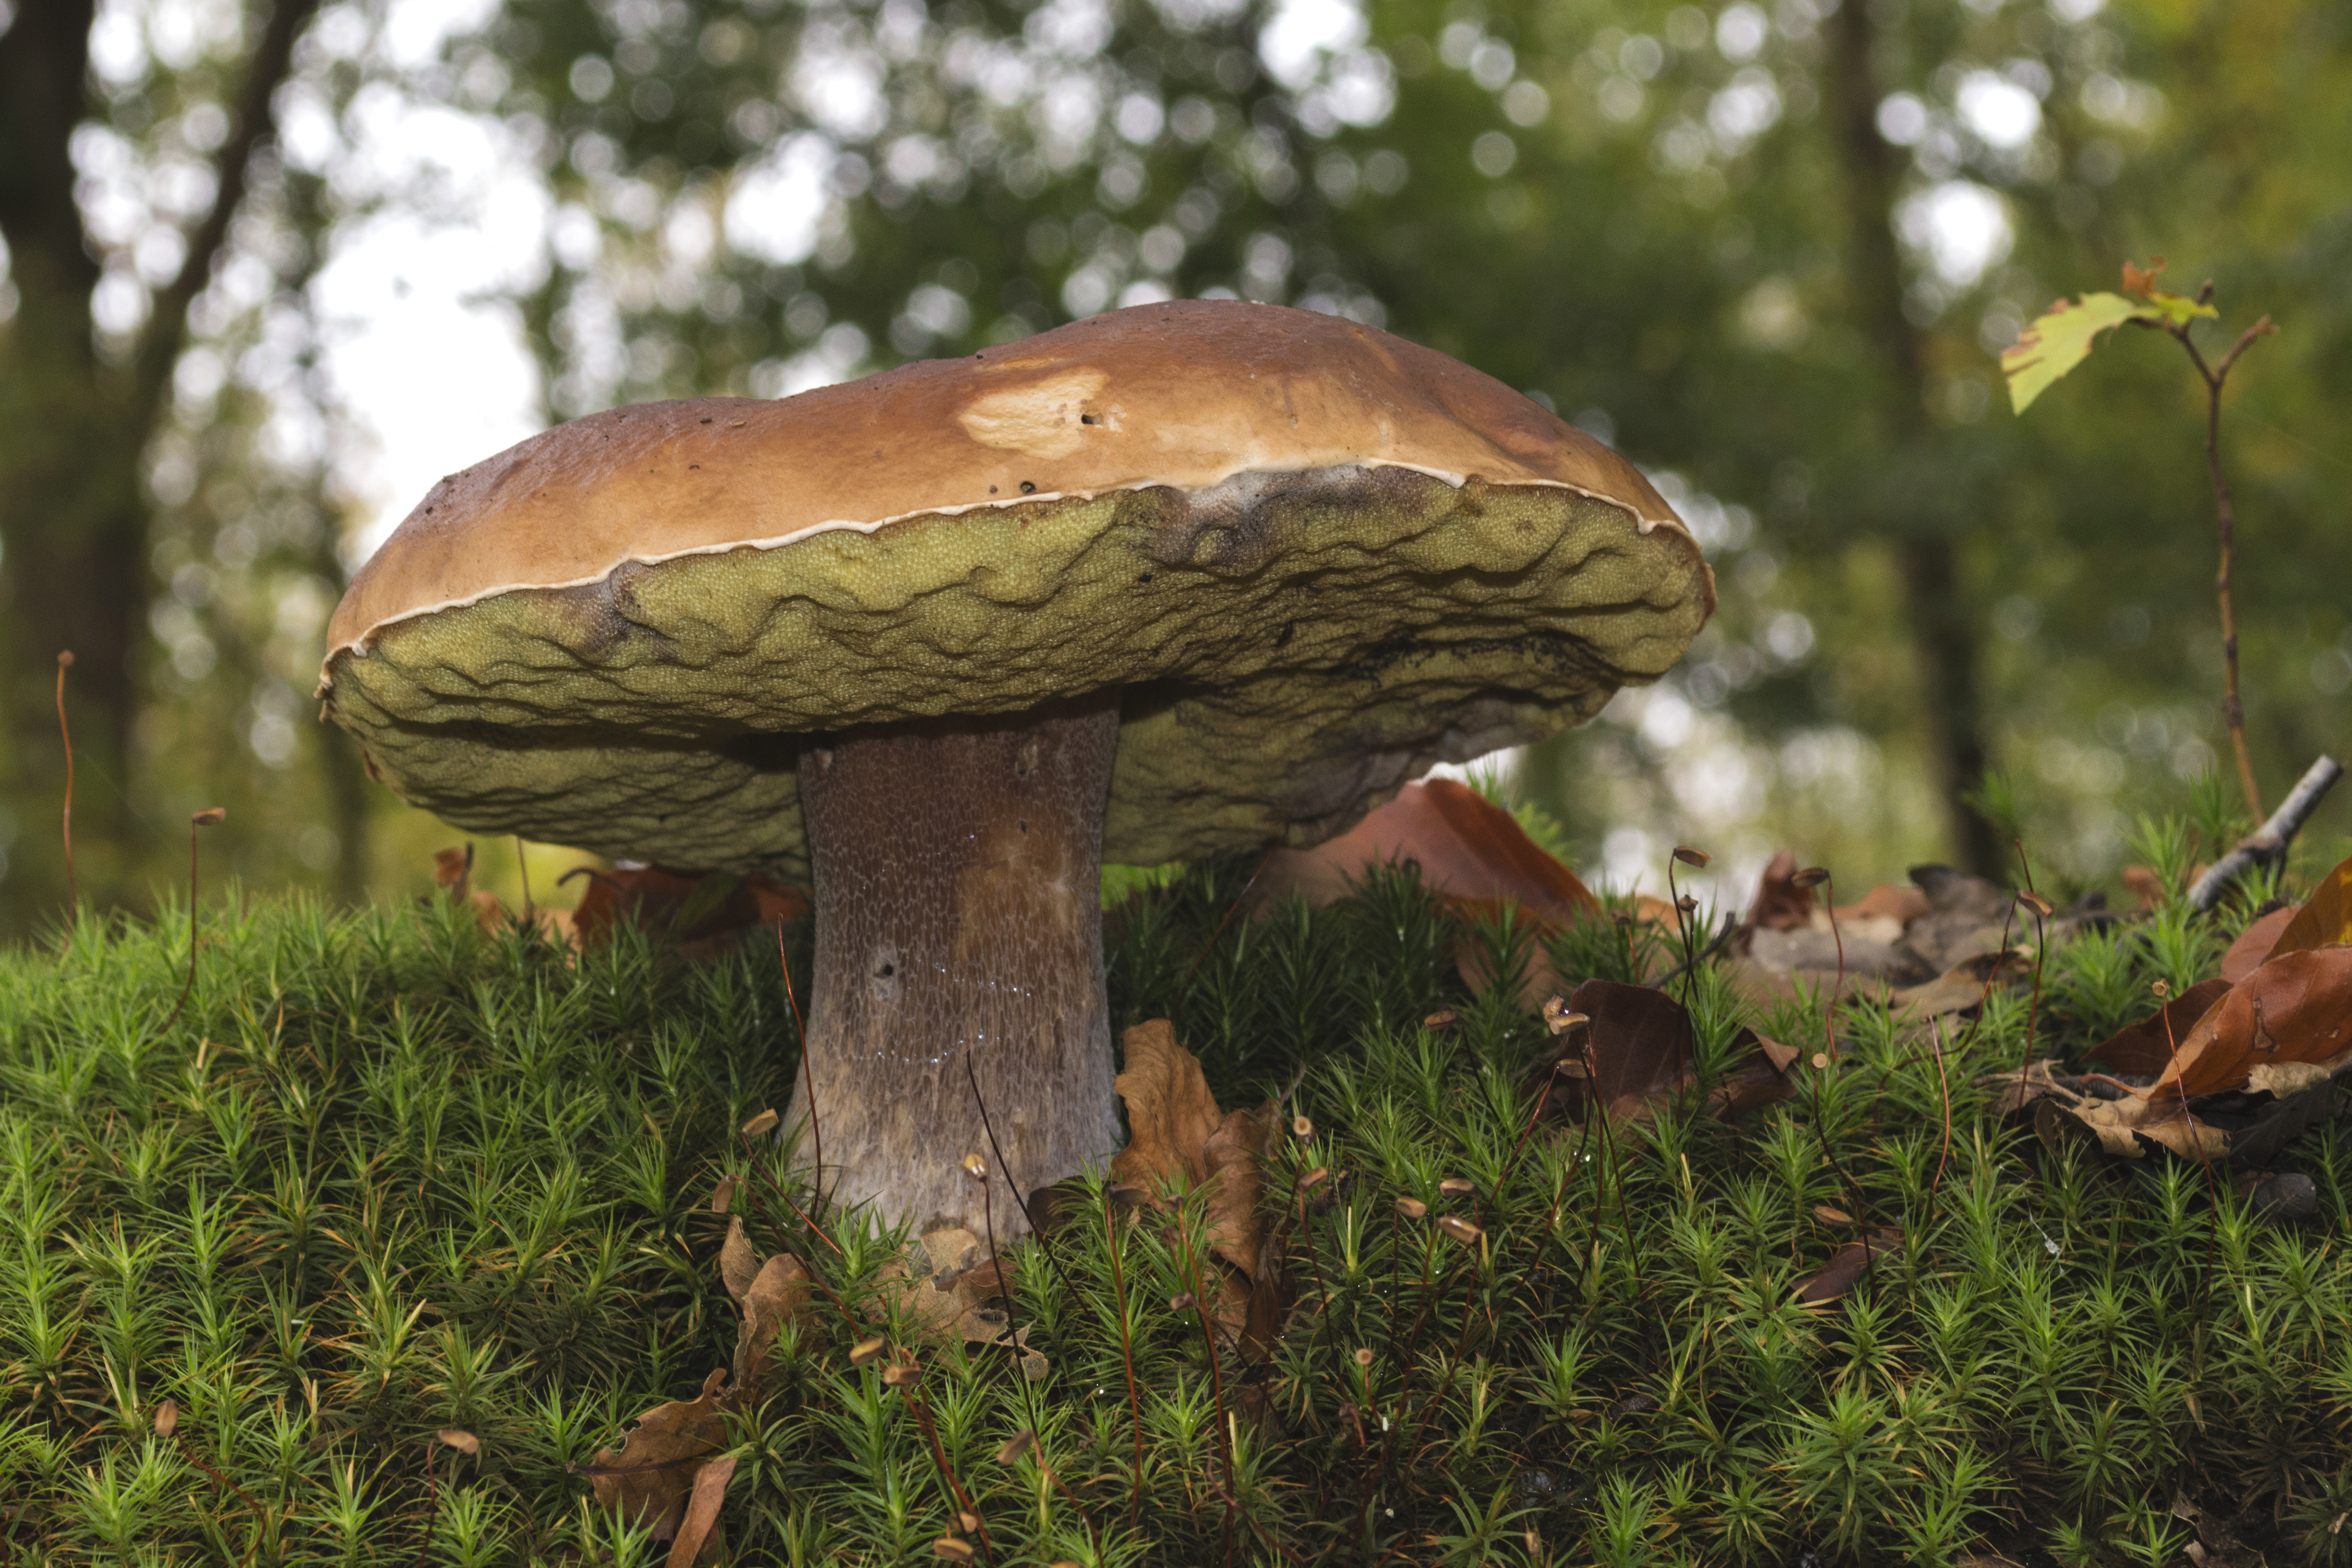
tree, nature, forest, outdoor, plant, wood, photography, texture, leaf, trunk, photo, wildlife, autumn, soil, botany, mushroom, nikon, funghi, fauna, fungus, holland, nederland, netherlands, dutch, outdoorphotography, picture, photograph, fotos, foto, fotografie, depthoffield, woodland, dof, tree stump, habitat, bolete, paulvandevelde, pdvandevelde, padagudaloma, natuurfotografie, naturephotographer, dordrecht, nederlandinfotos, pvdvfotografie, pdvandeveldedordrecht, nederlandsefotografie, dutchphotogaraphy, totallydutch, fotografienederland, hollandsefotografie, fotografieholland, paddenstoel, breda, liesbos, edible mushroom, natural environment, medicinal mushroom, penny bun, paulvandeveldedordrecht